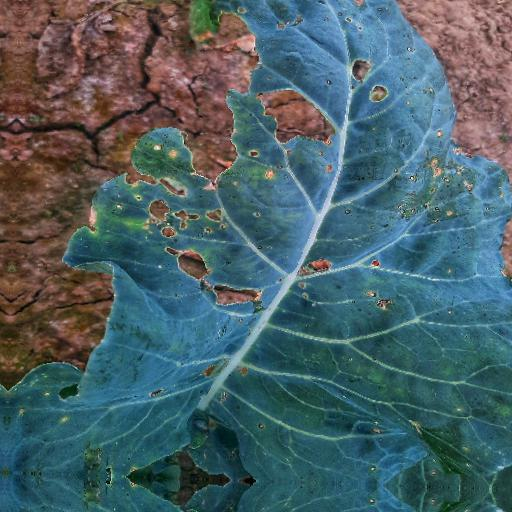
Label: Black Rot